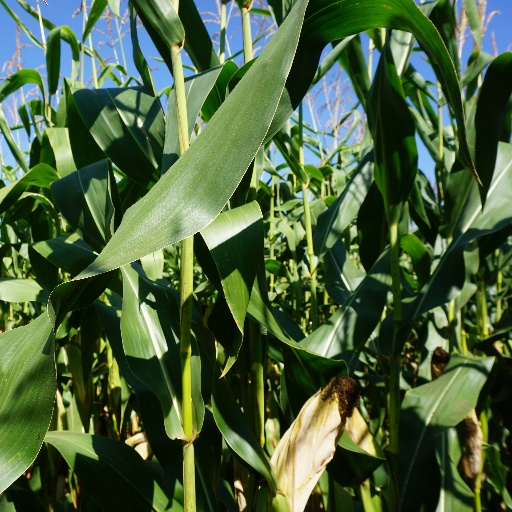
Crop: maize; corn